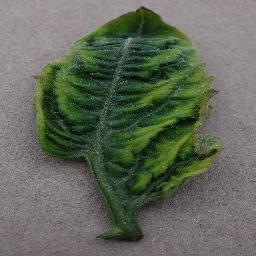
Label: Tomato___Tomato_Yellow_Leaf_Curl_Virus